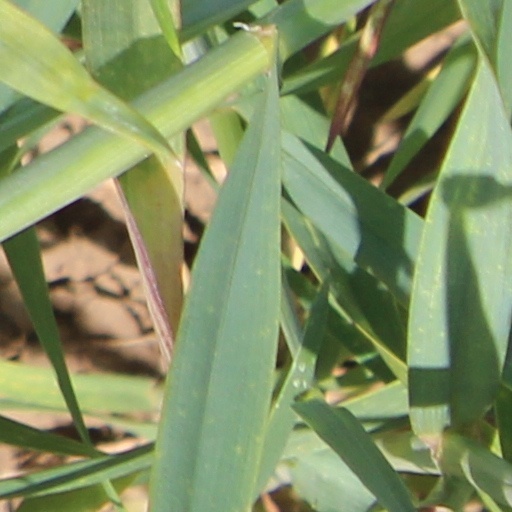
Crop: wheat